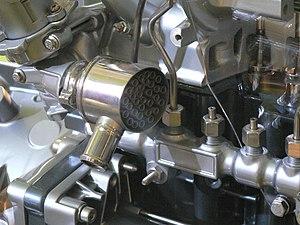
La recirculation des gaz d'échappement, ou RGE est un système qui consiste à rediriger une partie des gaz d'échappement des moteurs à combustion dans le collecteur d'admission, pour réduire les émissions d'oxydes d'azote, sans trop augmenter la quantité de particules rejetées, afin de satisfaire aux normes antipollution les plus récentes, sans avoir à modifier fondamentalement la structure du moteur.